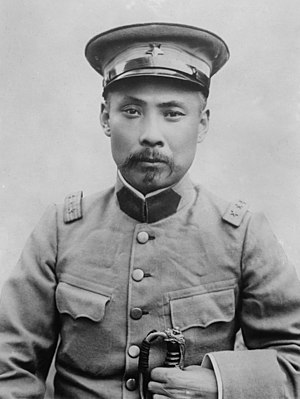
Duan Qirui
Duan Qirui
Duan Qirui var en kinesisk militær og politiker.